Matlab (Bangladesh)

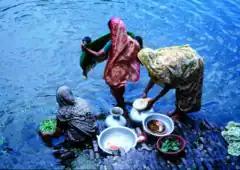
Washing vegetables and filtering water through cloth in Matlab

a) Initial census and regular update rounds - CHWs collect data through monthly household visits. They also provide health services to mothers and children in treatment areas, while in comparison areas they simply advise residents to visit government health facilities.